Adam Menelaws

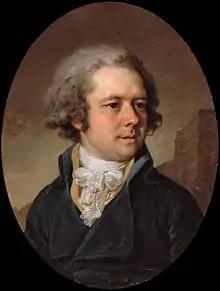
Portrait by Vladimir Borovikovsky

Adam Menelaws (also spelled Menelas; ; between 1748 and 1756 – 31 August 1831) was an architect and landscape designer of Scottish origin, active in the Russian Empire from 1784 to 1831. Menelaws achieved success in the first two decades of the 19th century as the designer of town and country residences and parks of Razumovsky and Stroganov families, and later worked for emperor Alexander I, specializing in Gothic Revival architecture. From 1825 to 1831 Menelaws, then in his seventies, became the first house architect of Nicholas I and de facto the leading architect of the Empire. Except for this final, properly evidenced, stage, life story of Adam Menelaws remains scarcely documented and has been reconstructed by biographers based on sketchy archive data and circumstantial evidence; Menelaws still "belongs to the category of almost unknown".